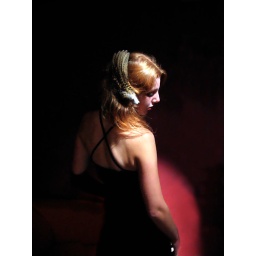
me in black dress with hairdecorations